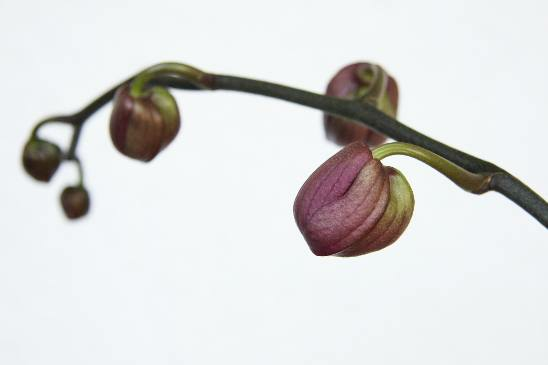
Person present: No